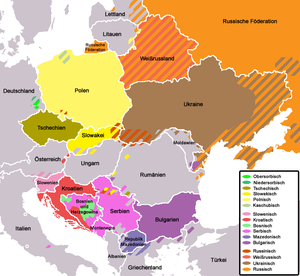
Slaviske sprog
Slaviske sprog
De slaviske sprog er en sproggruppe inden for de indoeuropæiske sprog, der tales i det meste af Østeuropa, en stor del af Balkan, dele af Centraleuropa og den nordlige del af Asien.